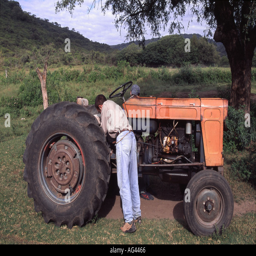
men fixing a broken tractor